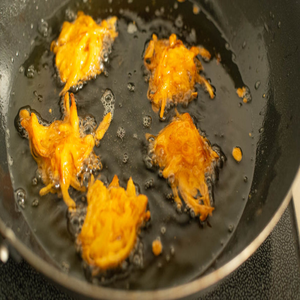
Dish: pakora